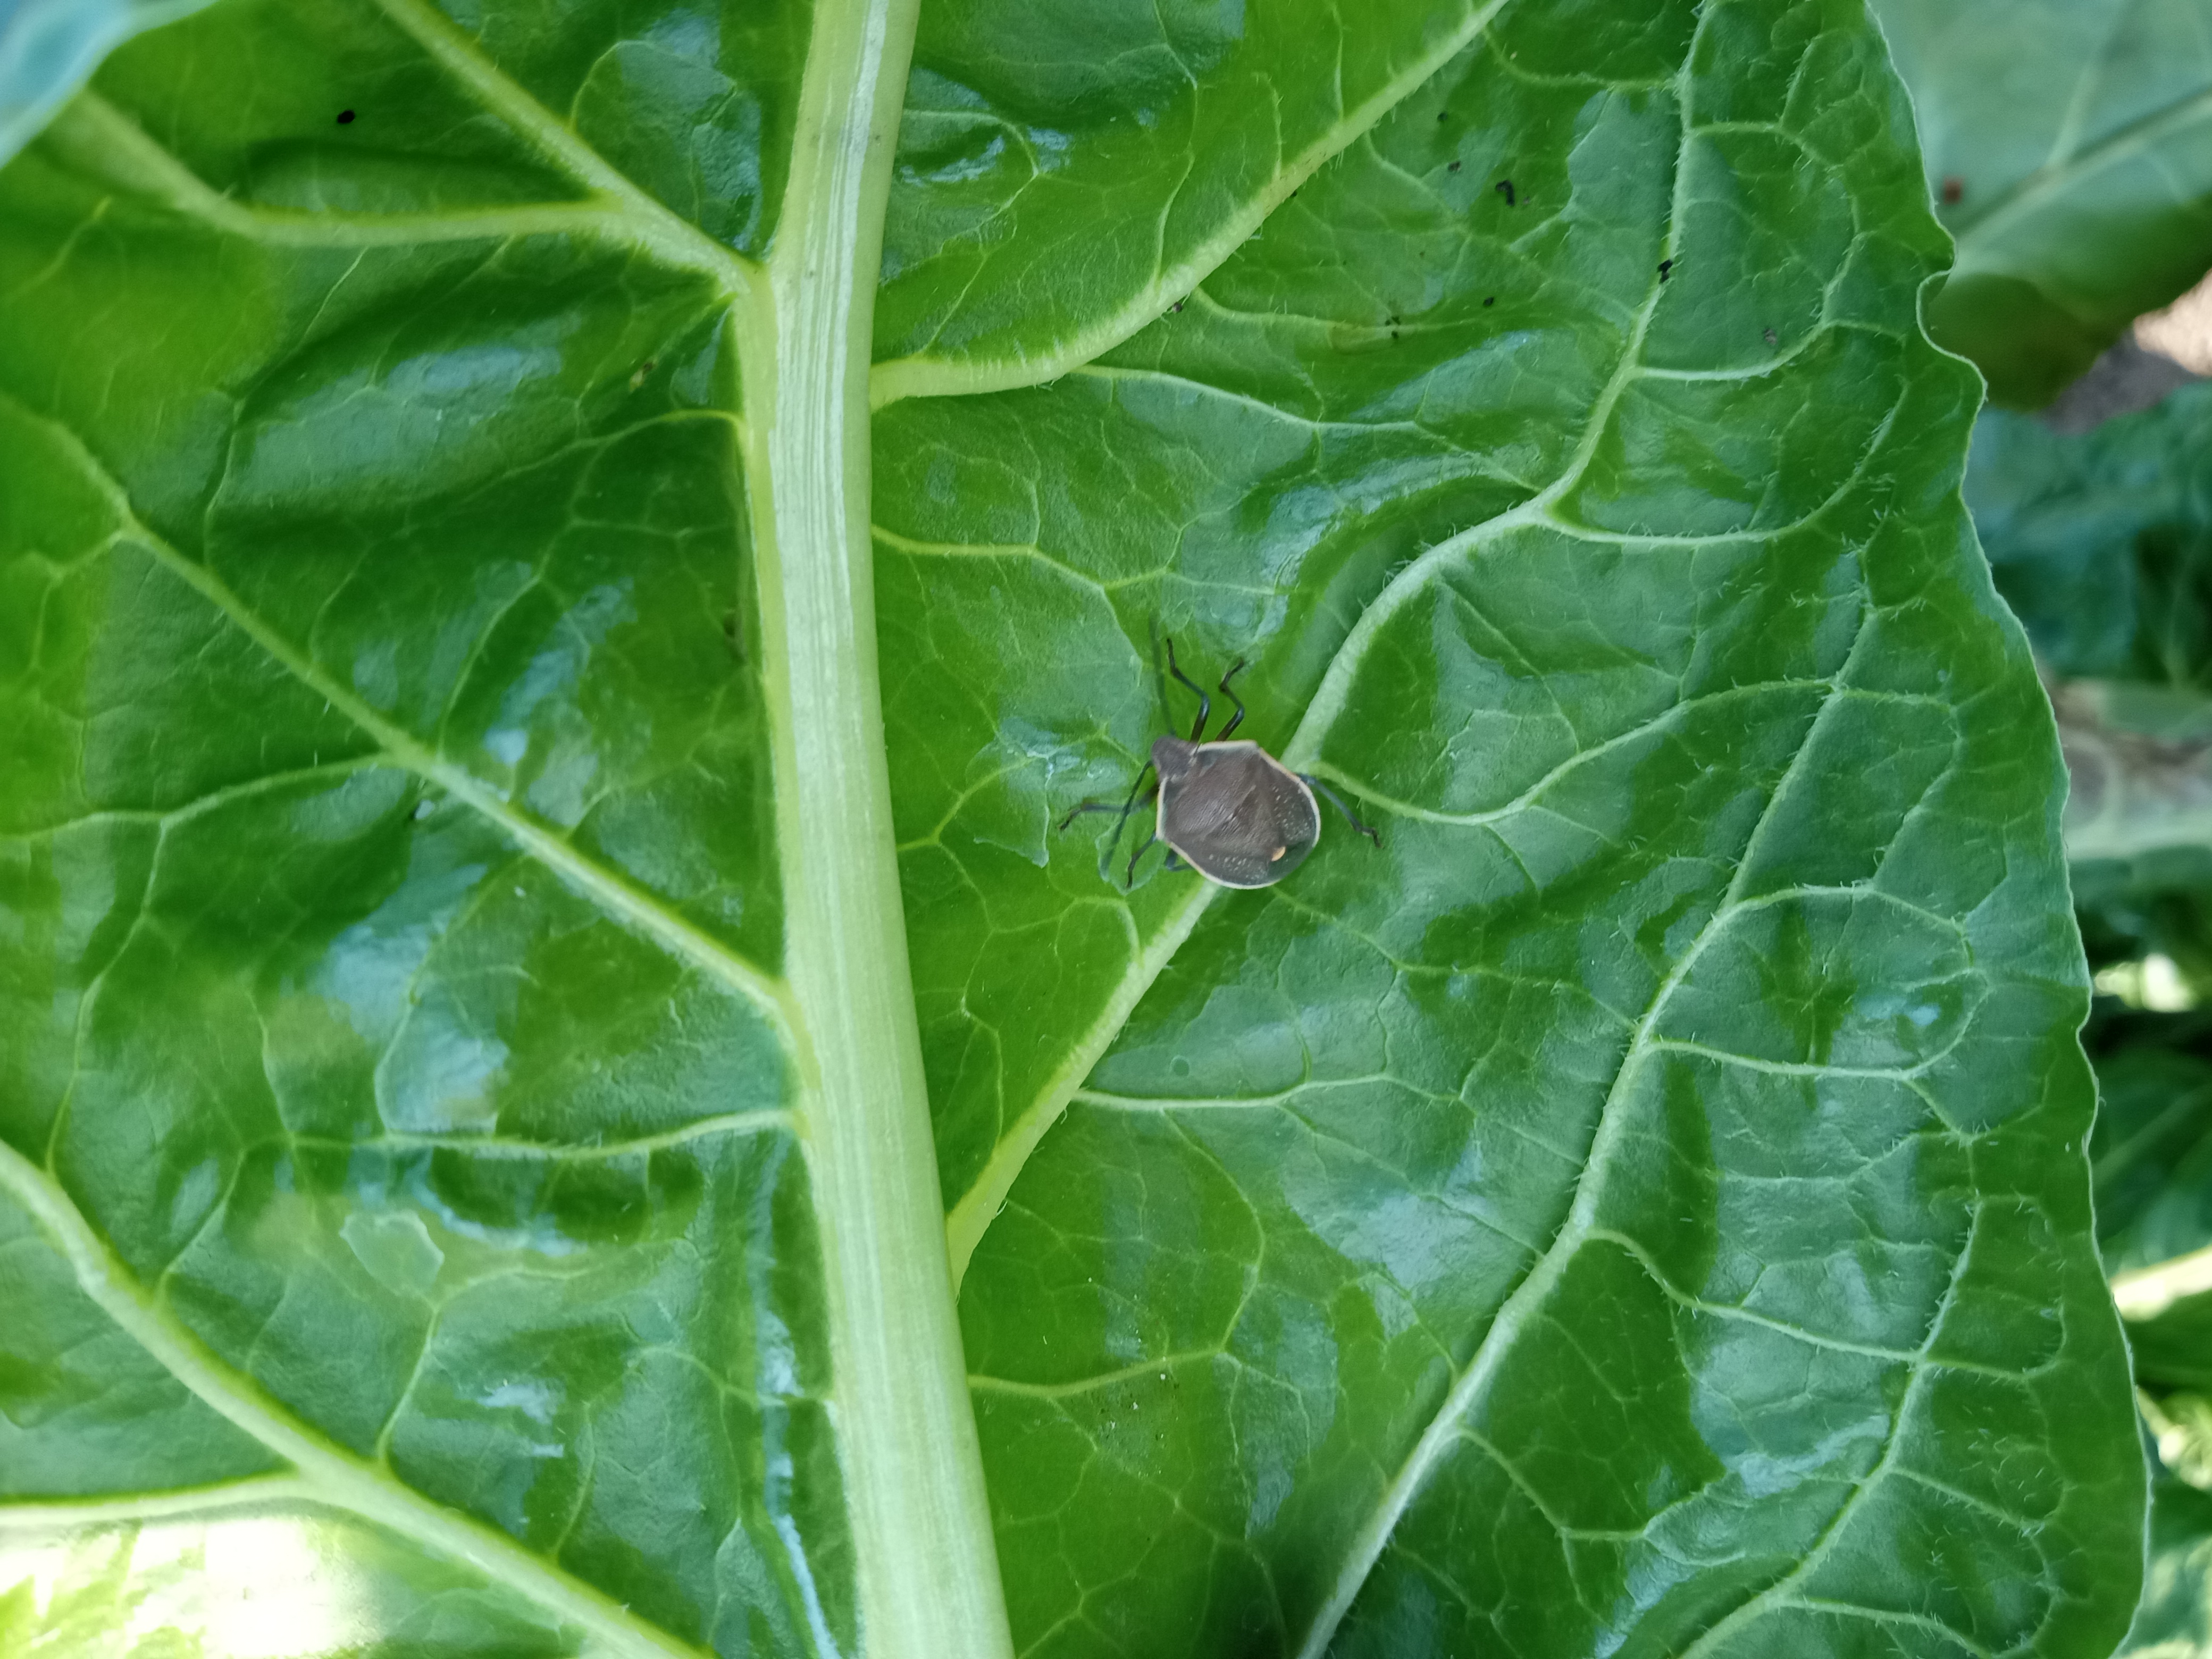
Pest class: stink_bug